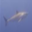
Label: shark